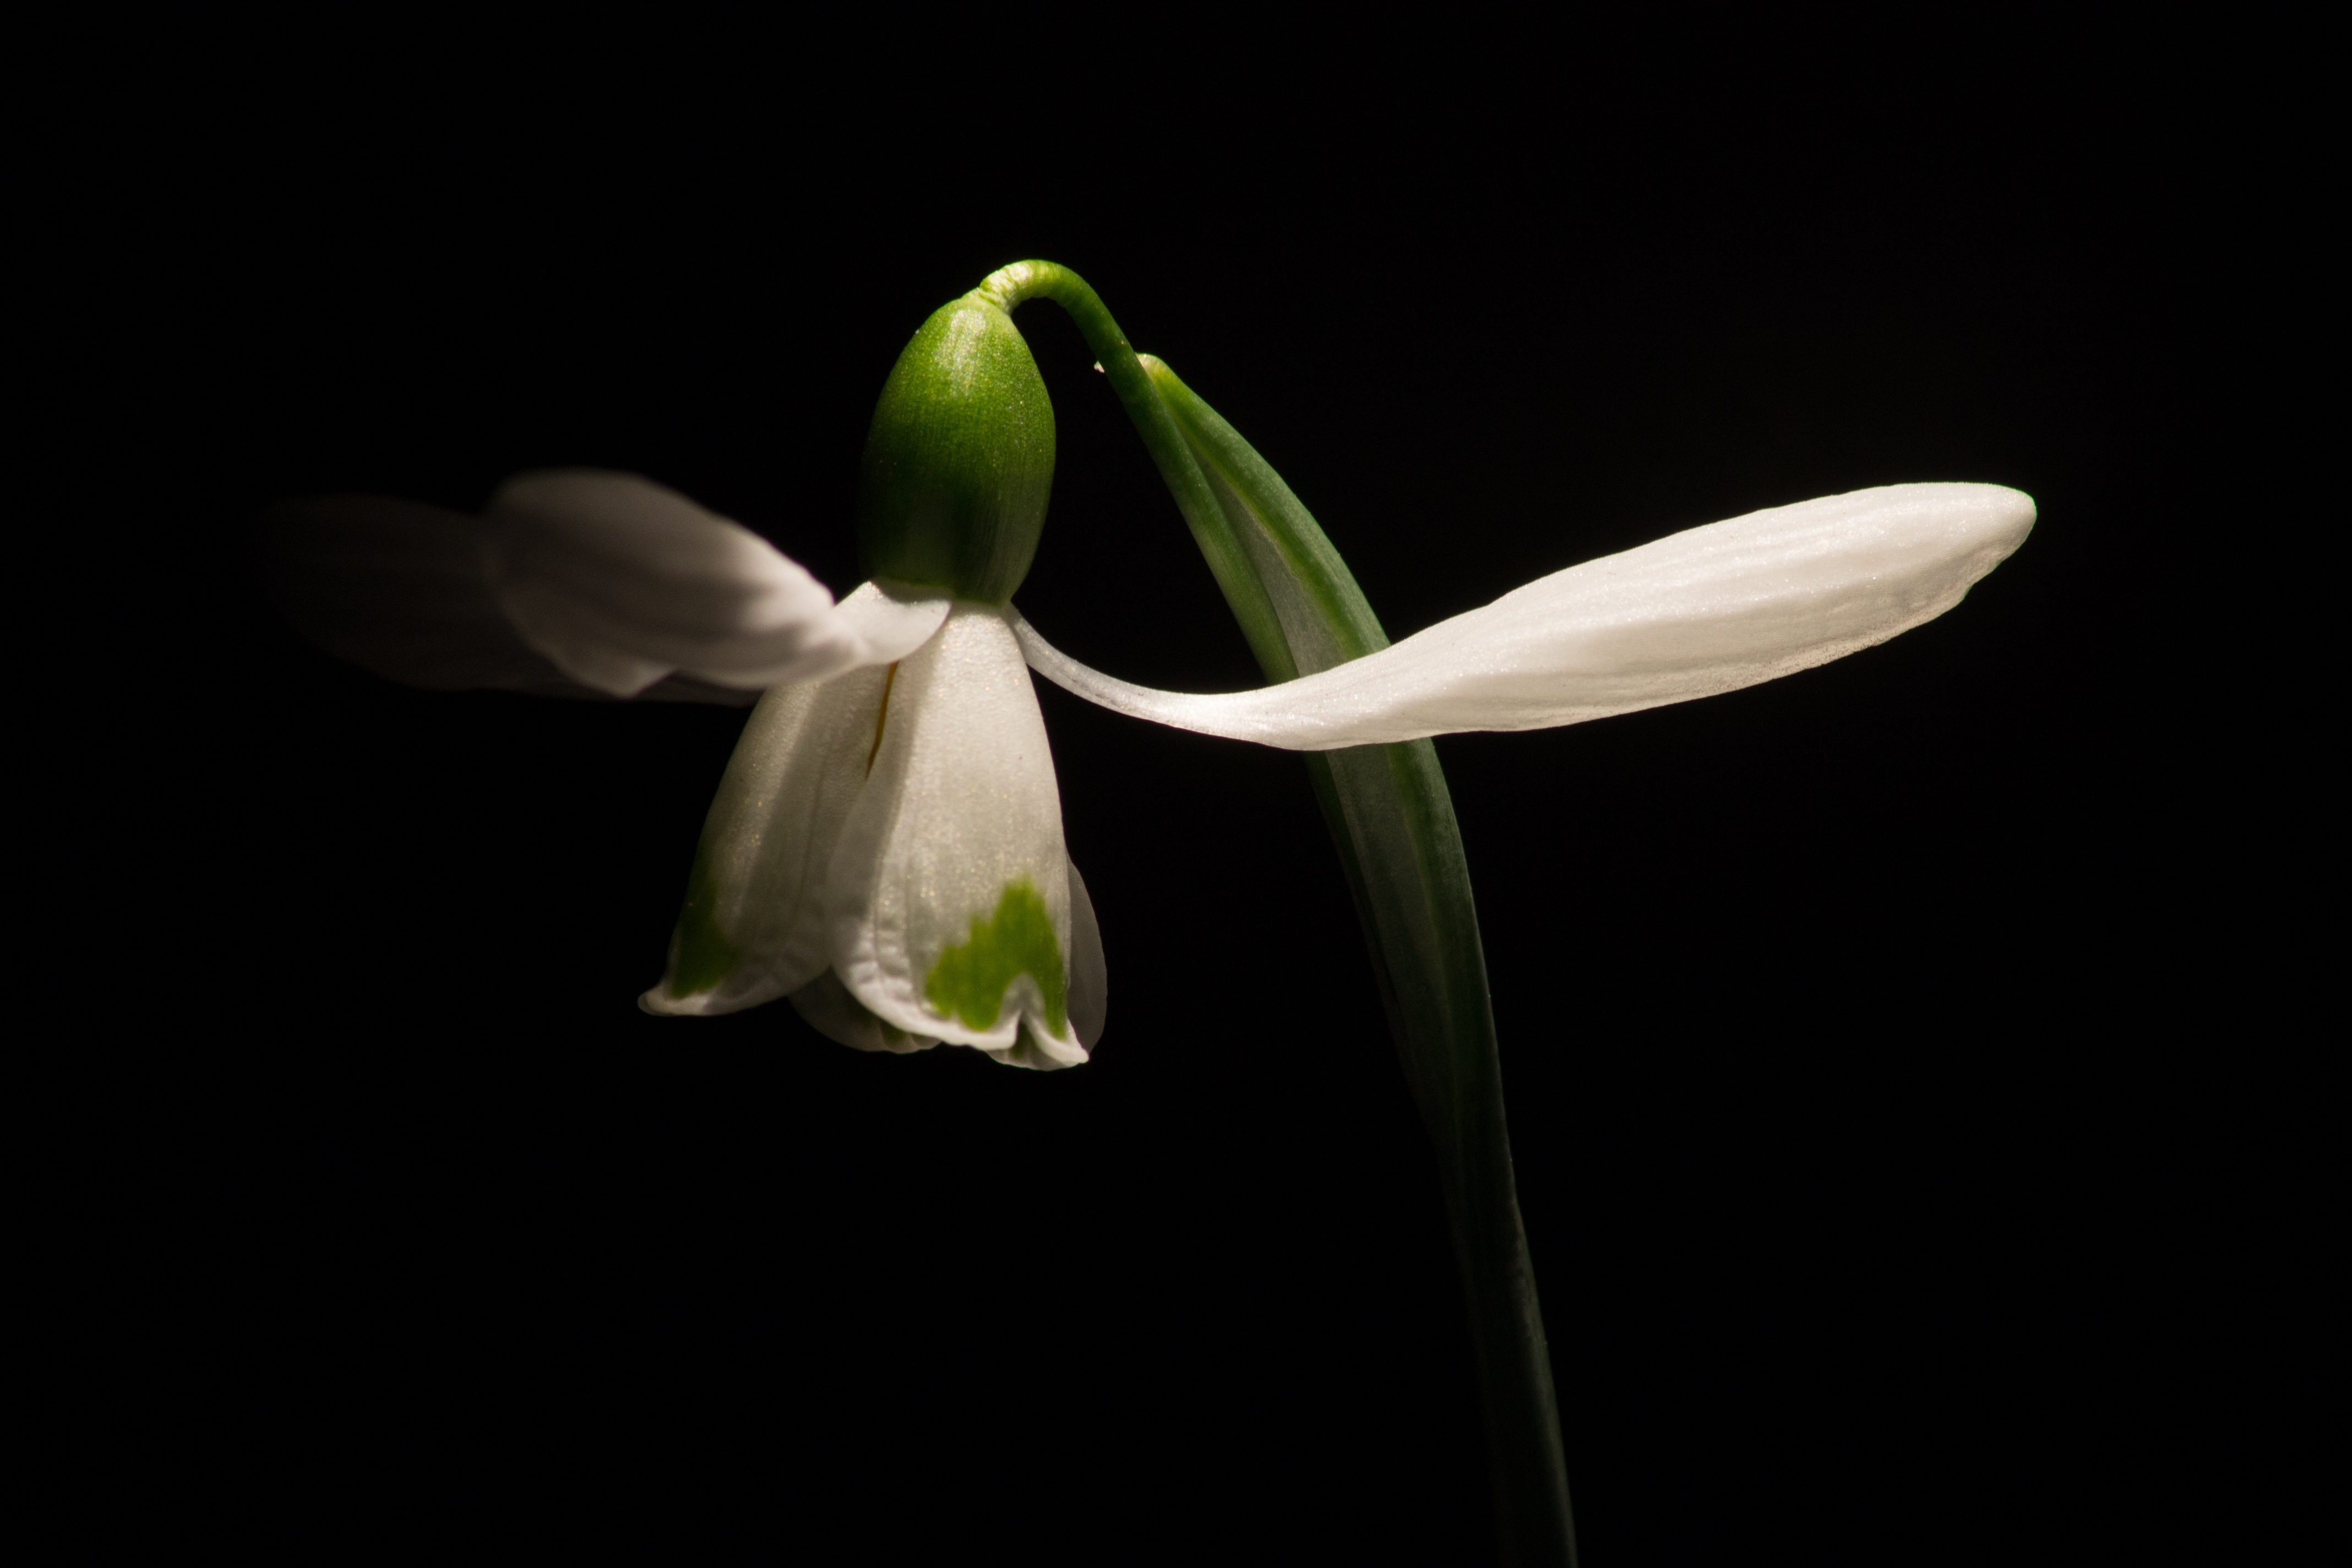
plant, white, photography, flower, petal, spring, green, macro, botany, flora, close up, snowdrop, macro photography, white flowers, flowering plant, plant stem, land plant